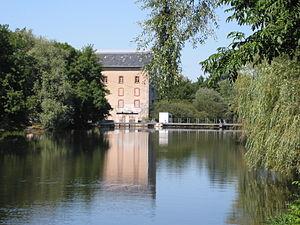
Jaligny-sur Besbre (France) - Le moulin de la Chaume et le barrage sur la Besbre
La Besbre est une rivière du centre de la France, qui coule principalement dans le département de l’Allier et dans une commune du département de la Loire dans la région Auvergne-Rhône-Alpes. C'est un affluent direct de la Loire en rive gauche.